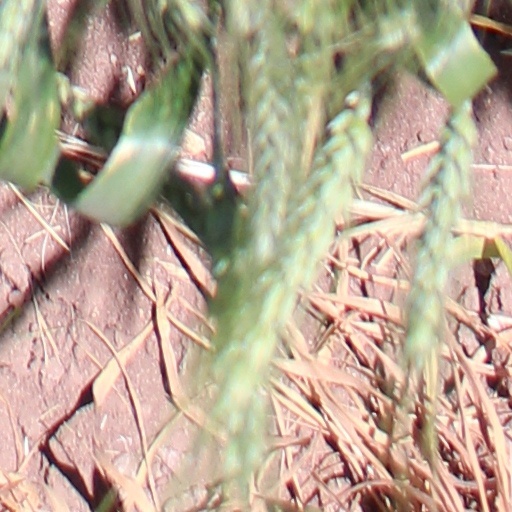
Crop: wheat